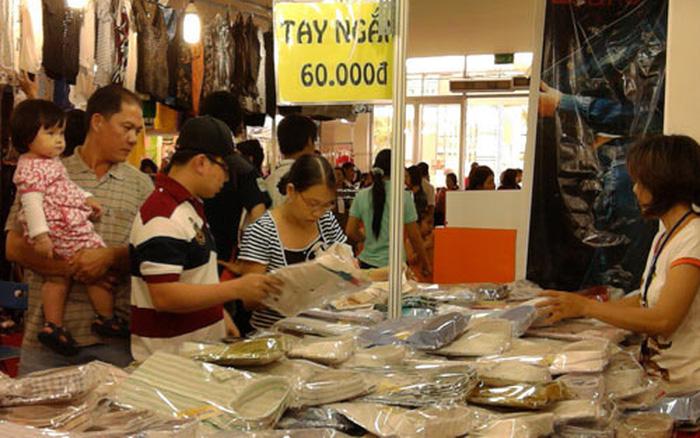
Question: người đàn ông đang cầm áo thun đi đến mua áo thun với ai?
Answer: với người phụ nữ mặc áo sọc xanh dương